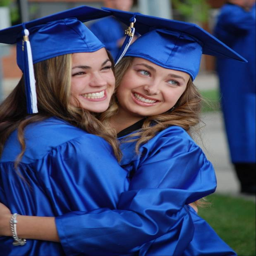
images from the graduation ceremony .